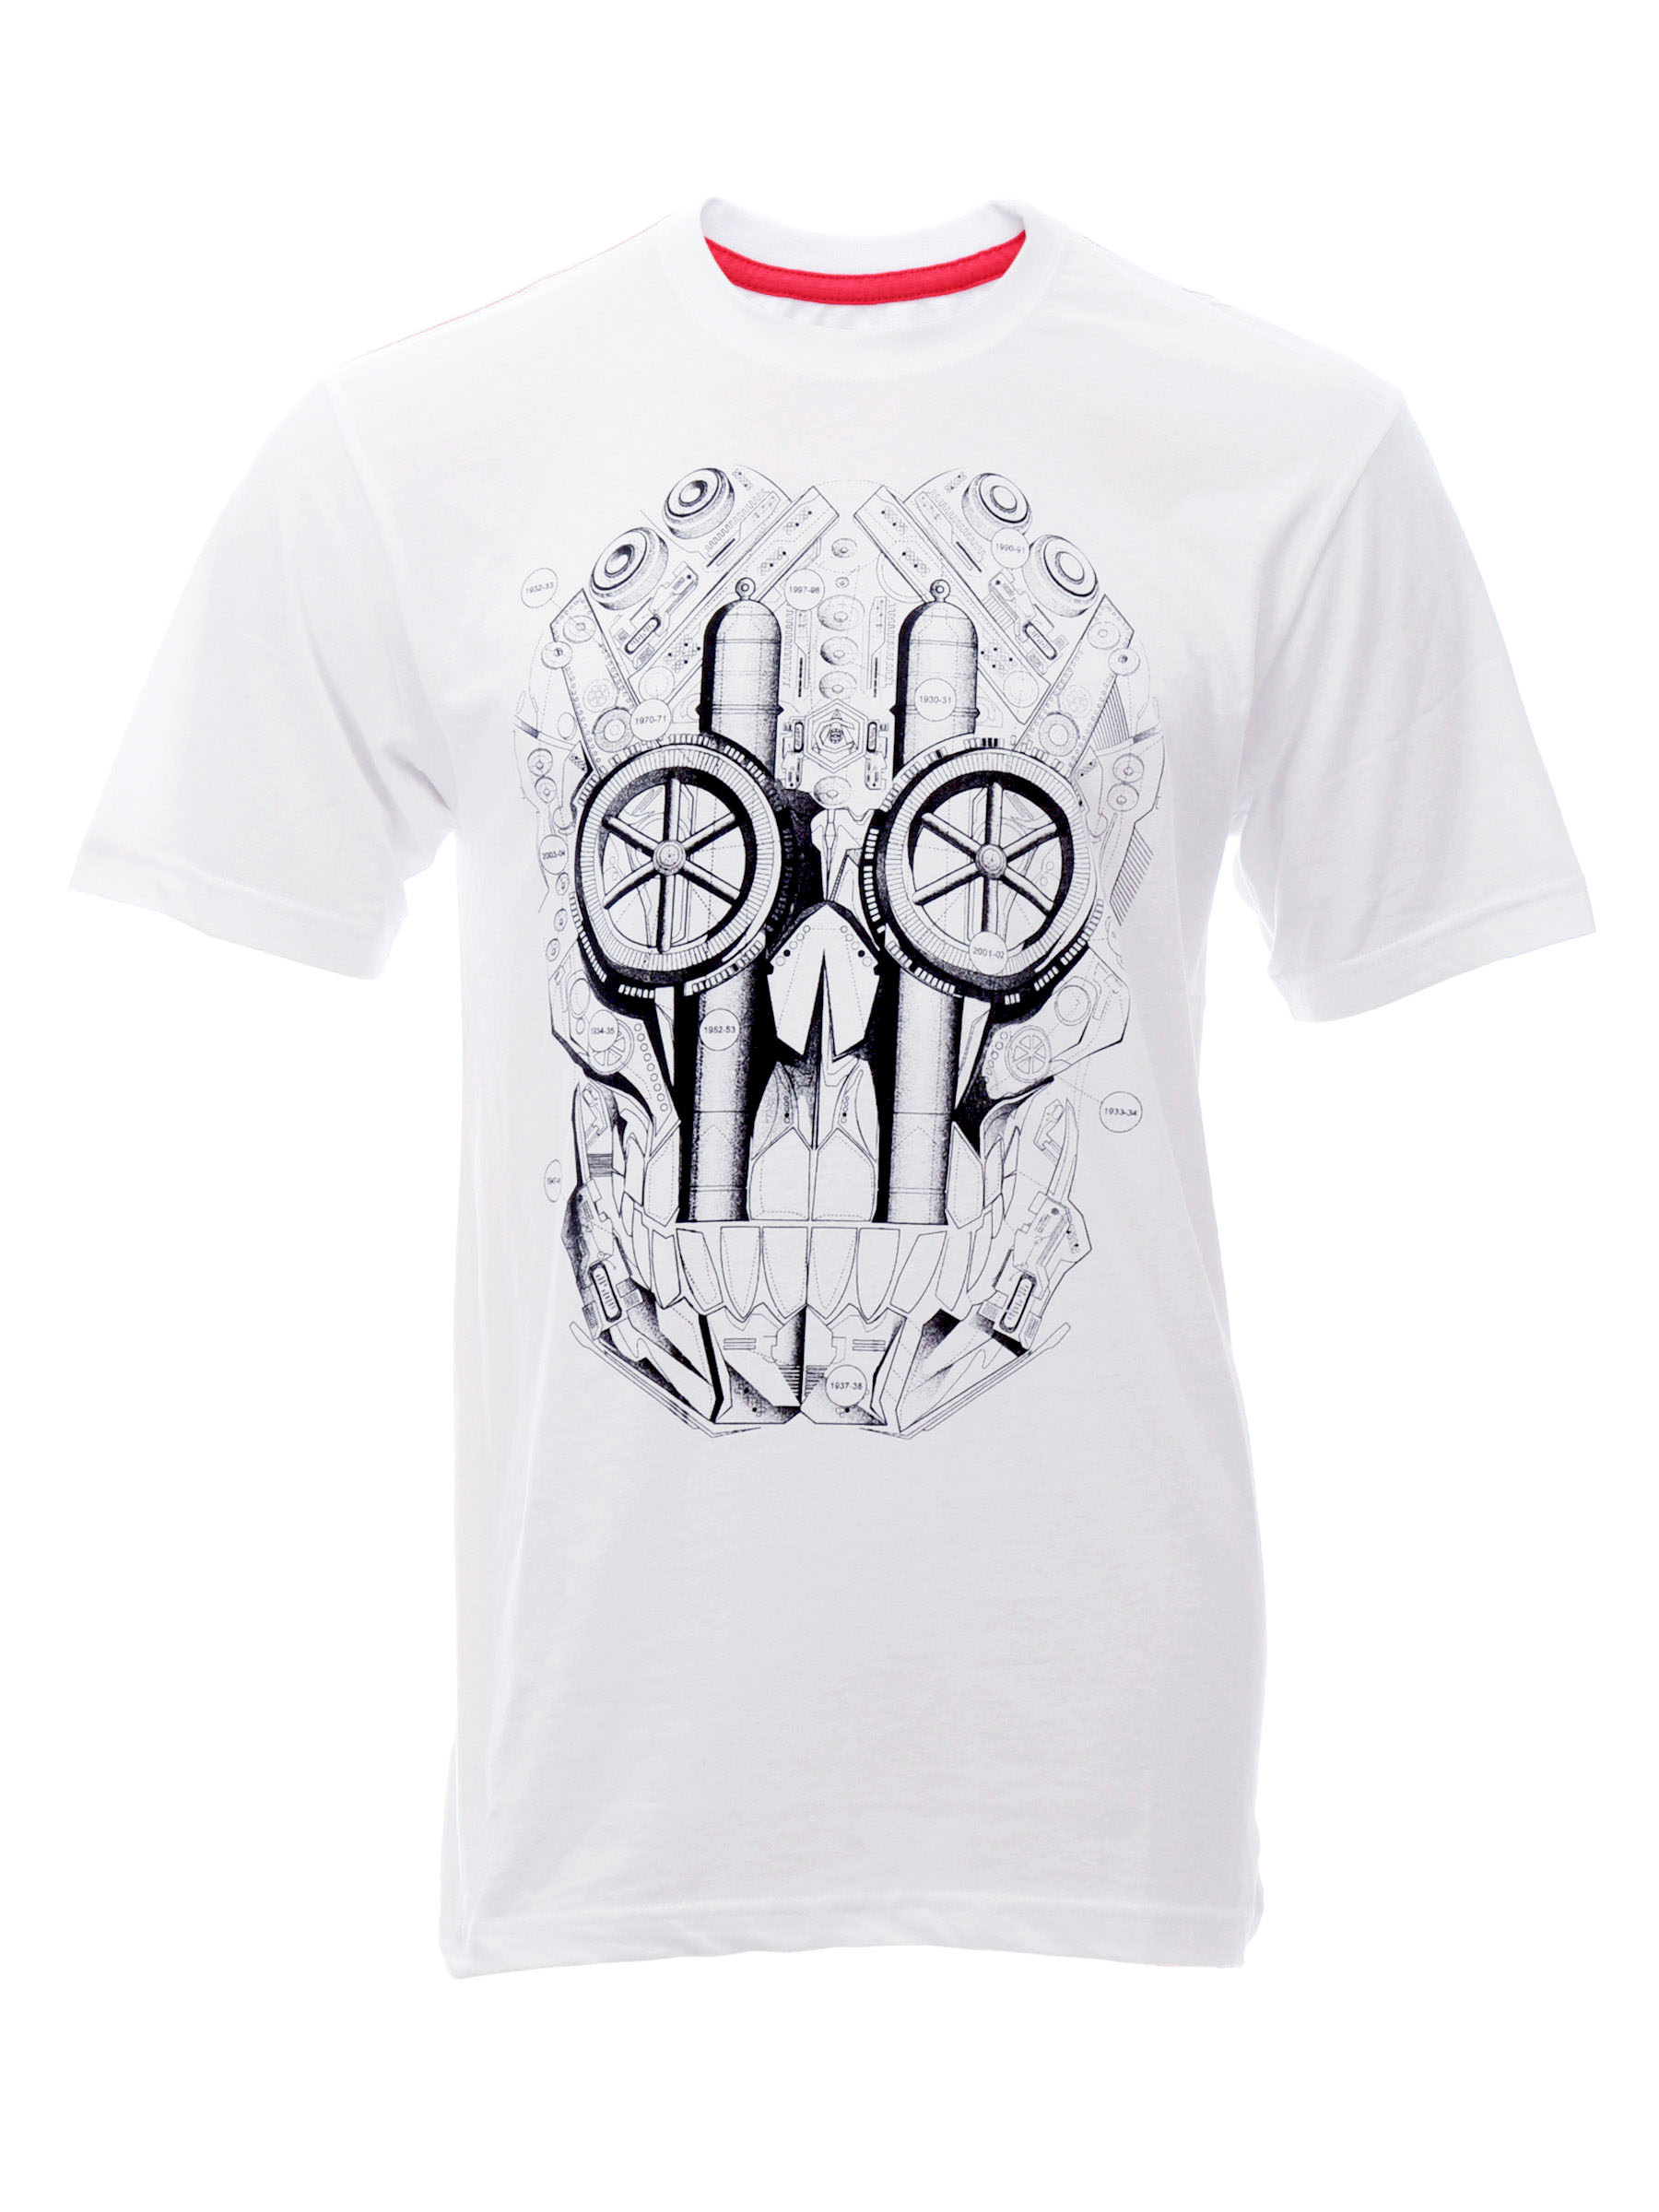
Nike Men Arsenal Authe White T-Shirts
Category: Apparel / Topwear / Tshirts
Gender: Men
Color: White
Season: Fall 2011
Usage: Sports